Islamic Republic of Iran Navy

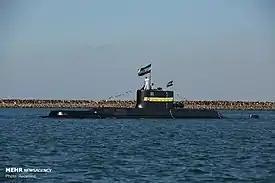
in her commissioning ceremony

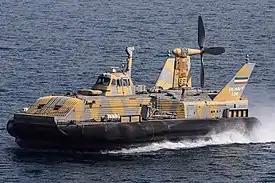
BH.7 hovercraft with pennant number 106

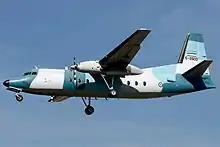
A Fokker F27 of the IRINA.

According to 'The Military Balance 2020' of the International Institute of Strategic Studies (IISS), the inventory includes: